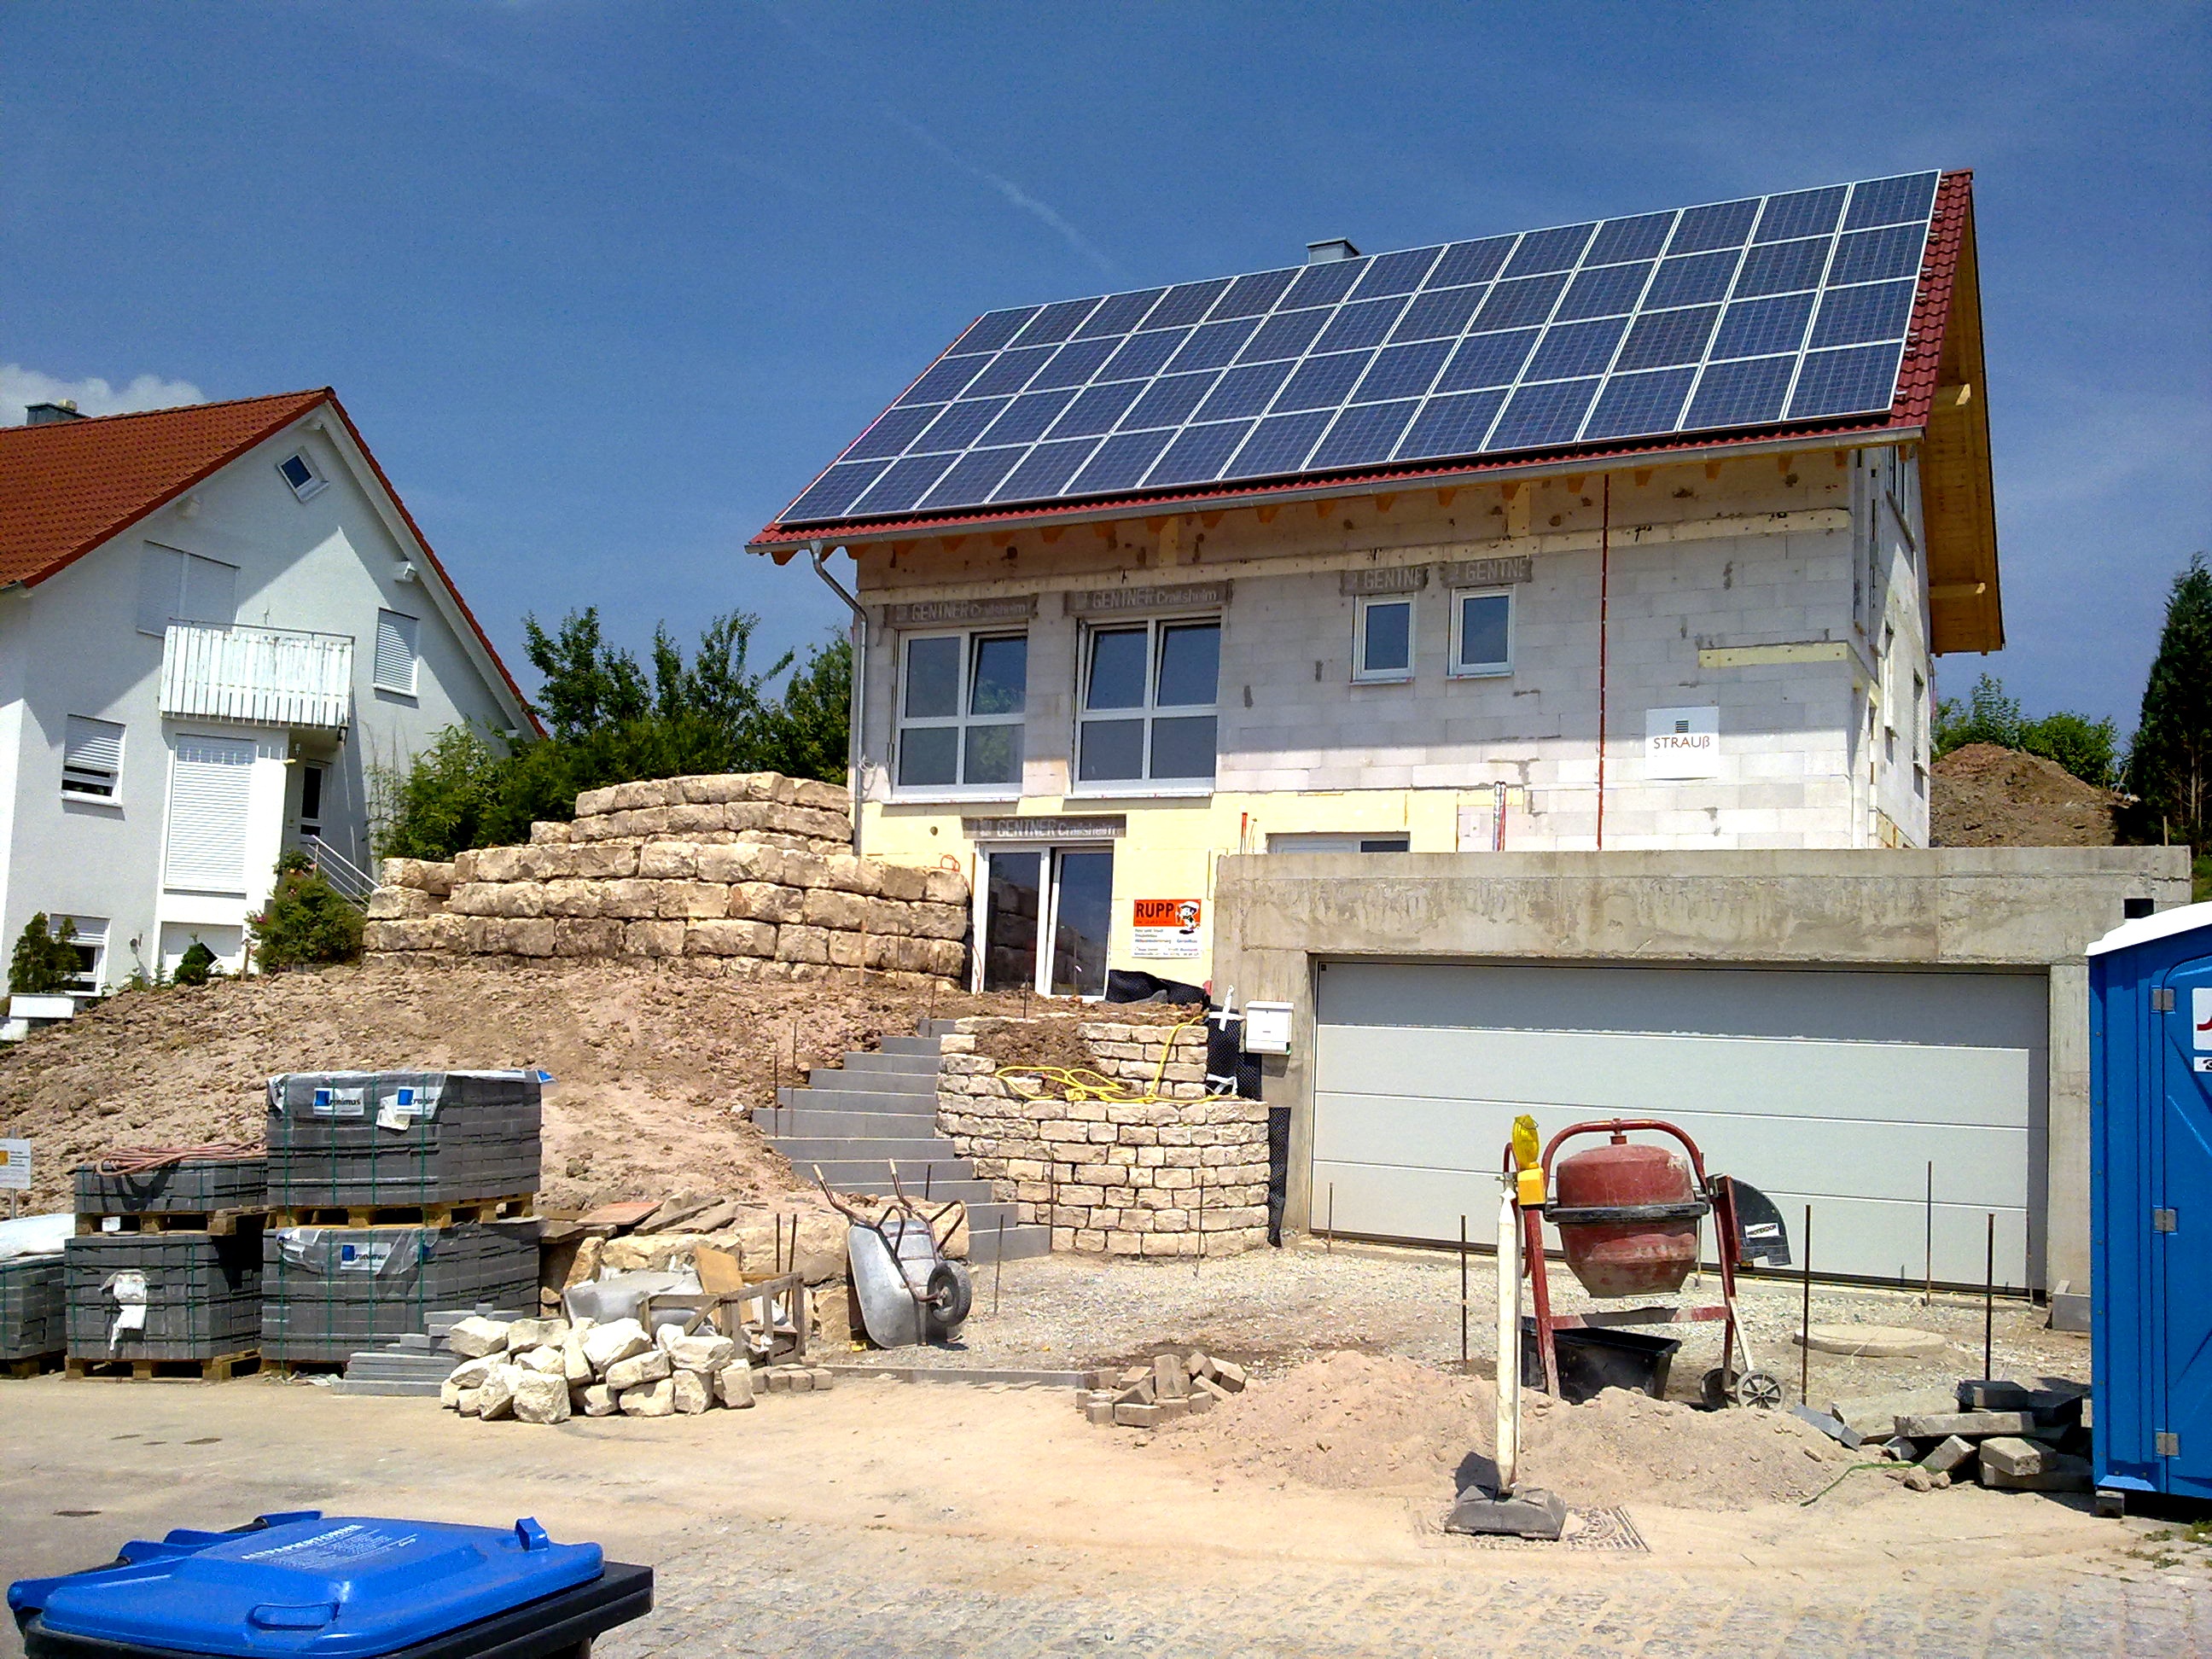
house, roof, building, home, construction, repair, cottage, facade, property, brick, heating, germany, estate, lake dusia, real estate, finish, concrete mixer, residential area, solar systems, solar batteries, passive house